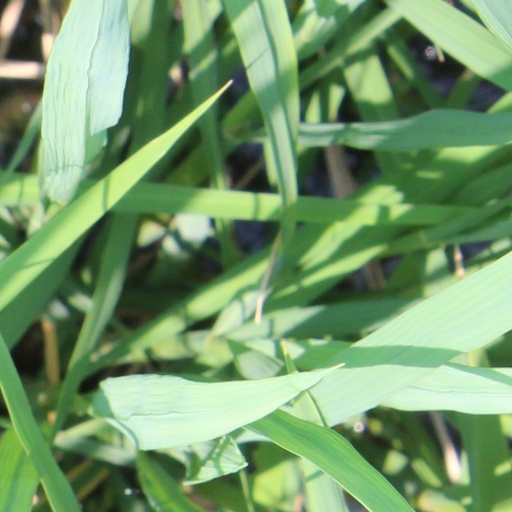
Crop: rice